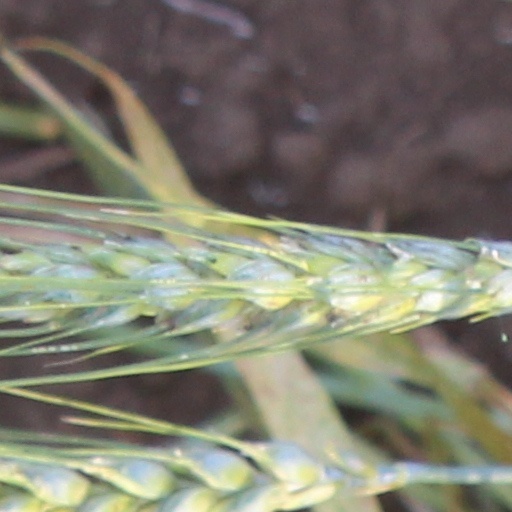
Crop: wheat